Chrono Resurrection

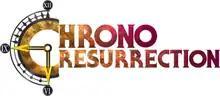
The logo of the project's second version, based on "Chrono Trigger" ' s own logo

Chrono Resurrection, also known as Chrono Trigger: Resurrection, is an unreleased fangame developed by North American team Resurrection Games under Nathan Lazur's direction. It is based on the critically acclaimed role-playing game "Chrono Trigger" for the Super Nintendo Entertainment System by the Japanese company Square. The project was initially called CT64 and was meant to be a complete remake of the original game for the Nintendo 64, with both 2D and 3D playing modes.